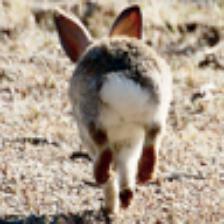
Label: NonHuman